Battle of Dunbar (1650)

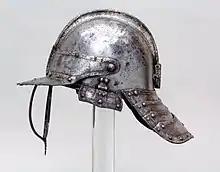

Once the Treaty of Breda had been signed, the Scottish Parliament started levying men to form a new army, under the command of David Leslie. Their aim was to increase their forces to 36,000 men, but that number was never achieved; by the time Cromwell entered Scotland, crossing the border near Berwick on July 22, Leslie had some 8,000–9,500 infantry and 2,000–3,000 cavalry, although these numbers fluctuated during the course of the campaign. The government instituted a commission to purge the army of anyone suspected of having supported the Engagement, as well as other men considered sinful or undesirable. This was opposed, unsuccessfully, by much of the Scottish nobility and the experienced military leaders, including Leslie. This purge removed many experienced officers and the bulk of the army was composed of raw recruits with little training or experience.